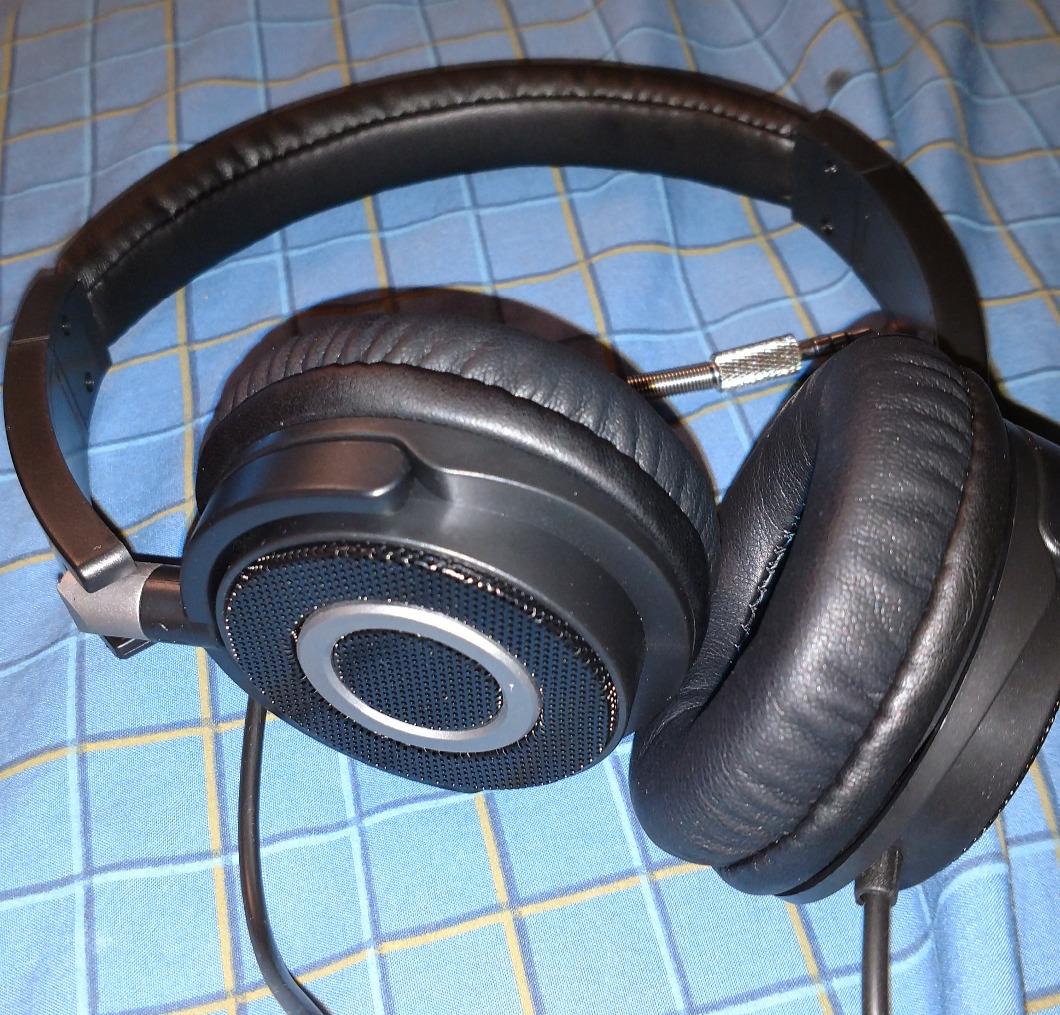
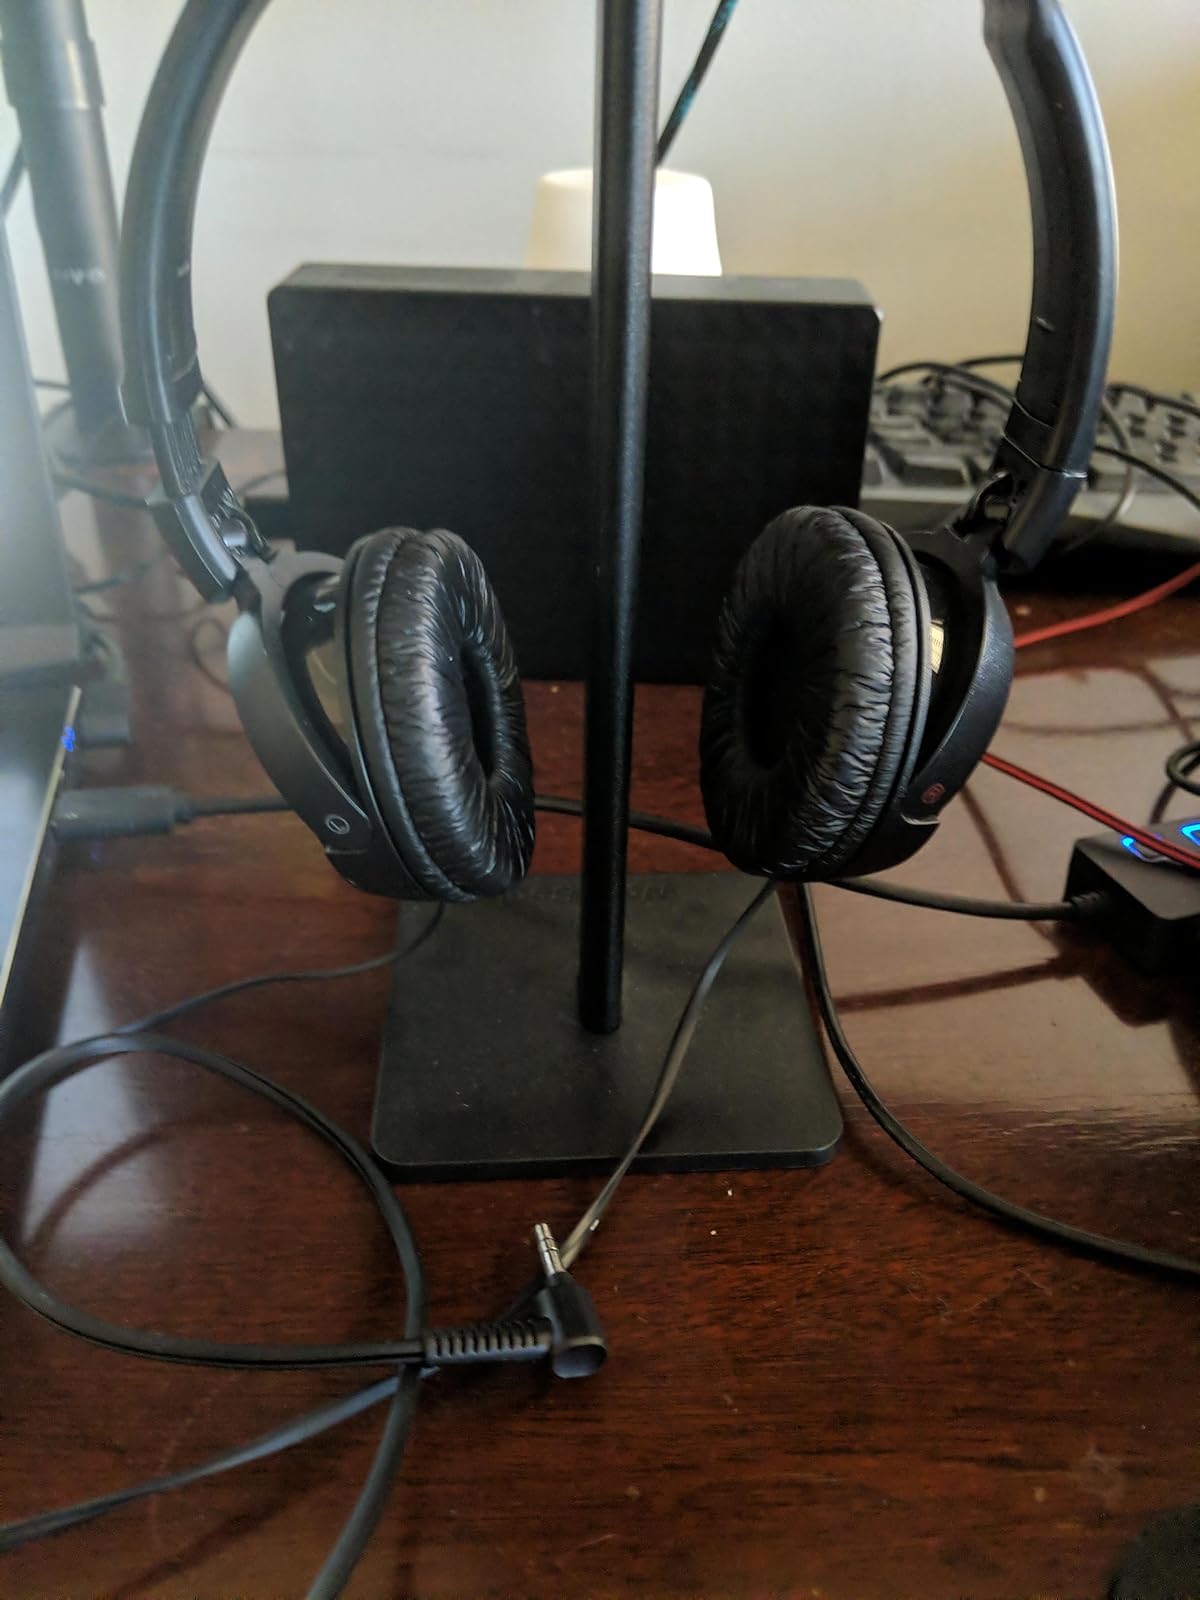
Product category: headphones
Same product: no